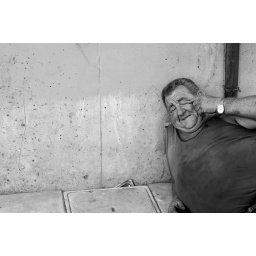
61 year old truck driver Barry Crew scratches his face as he rests against a building wall.